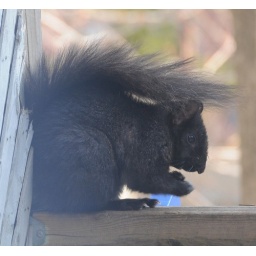
the white curtains reflected in the window through which i was shooting